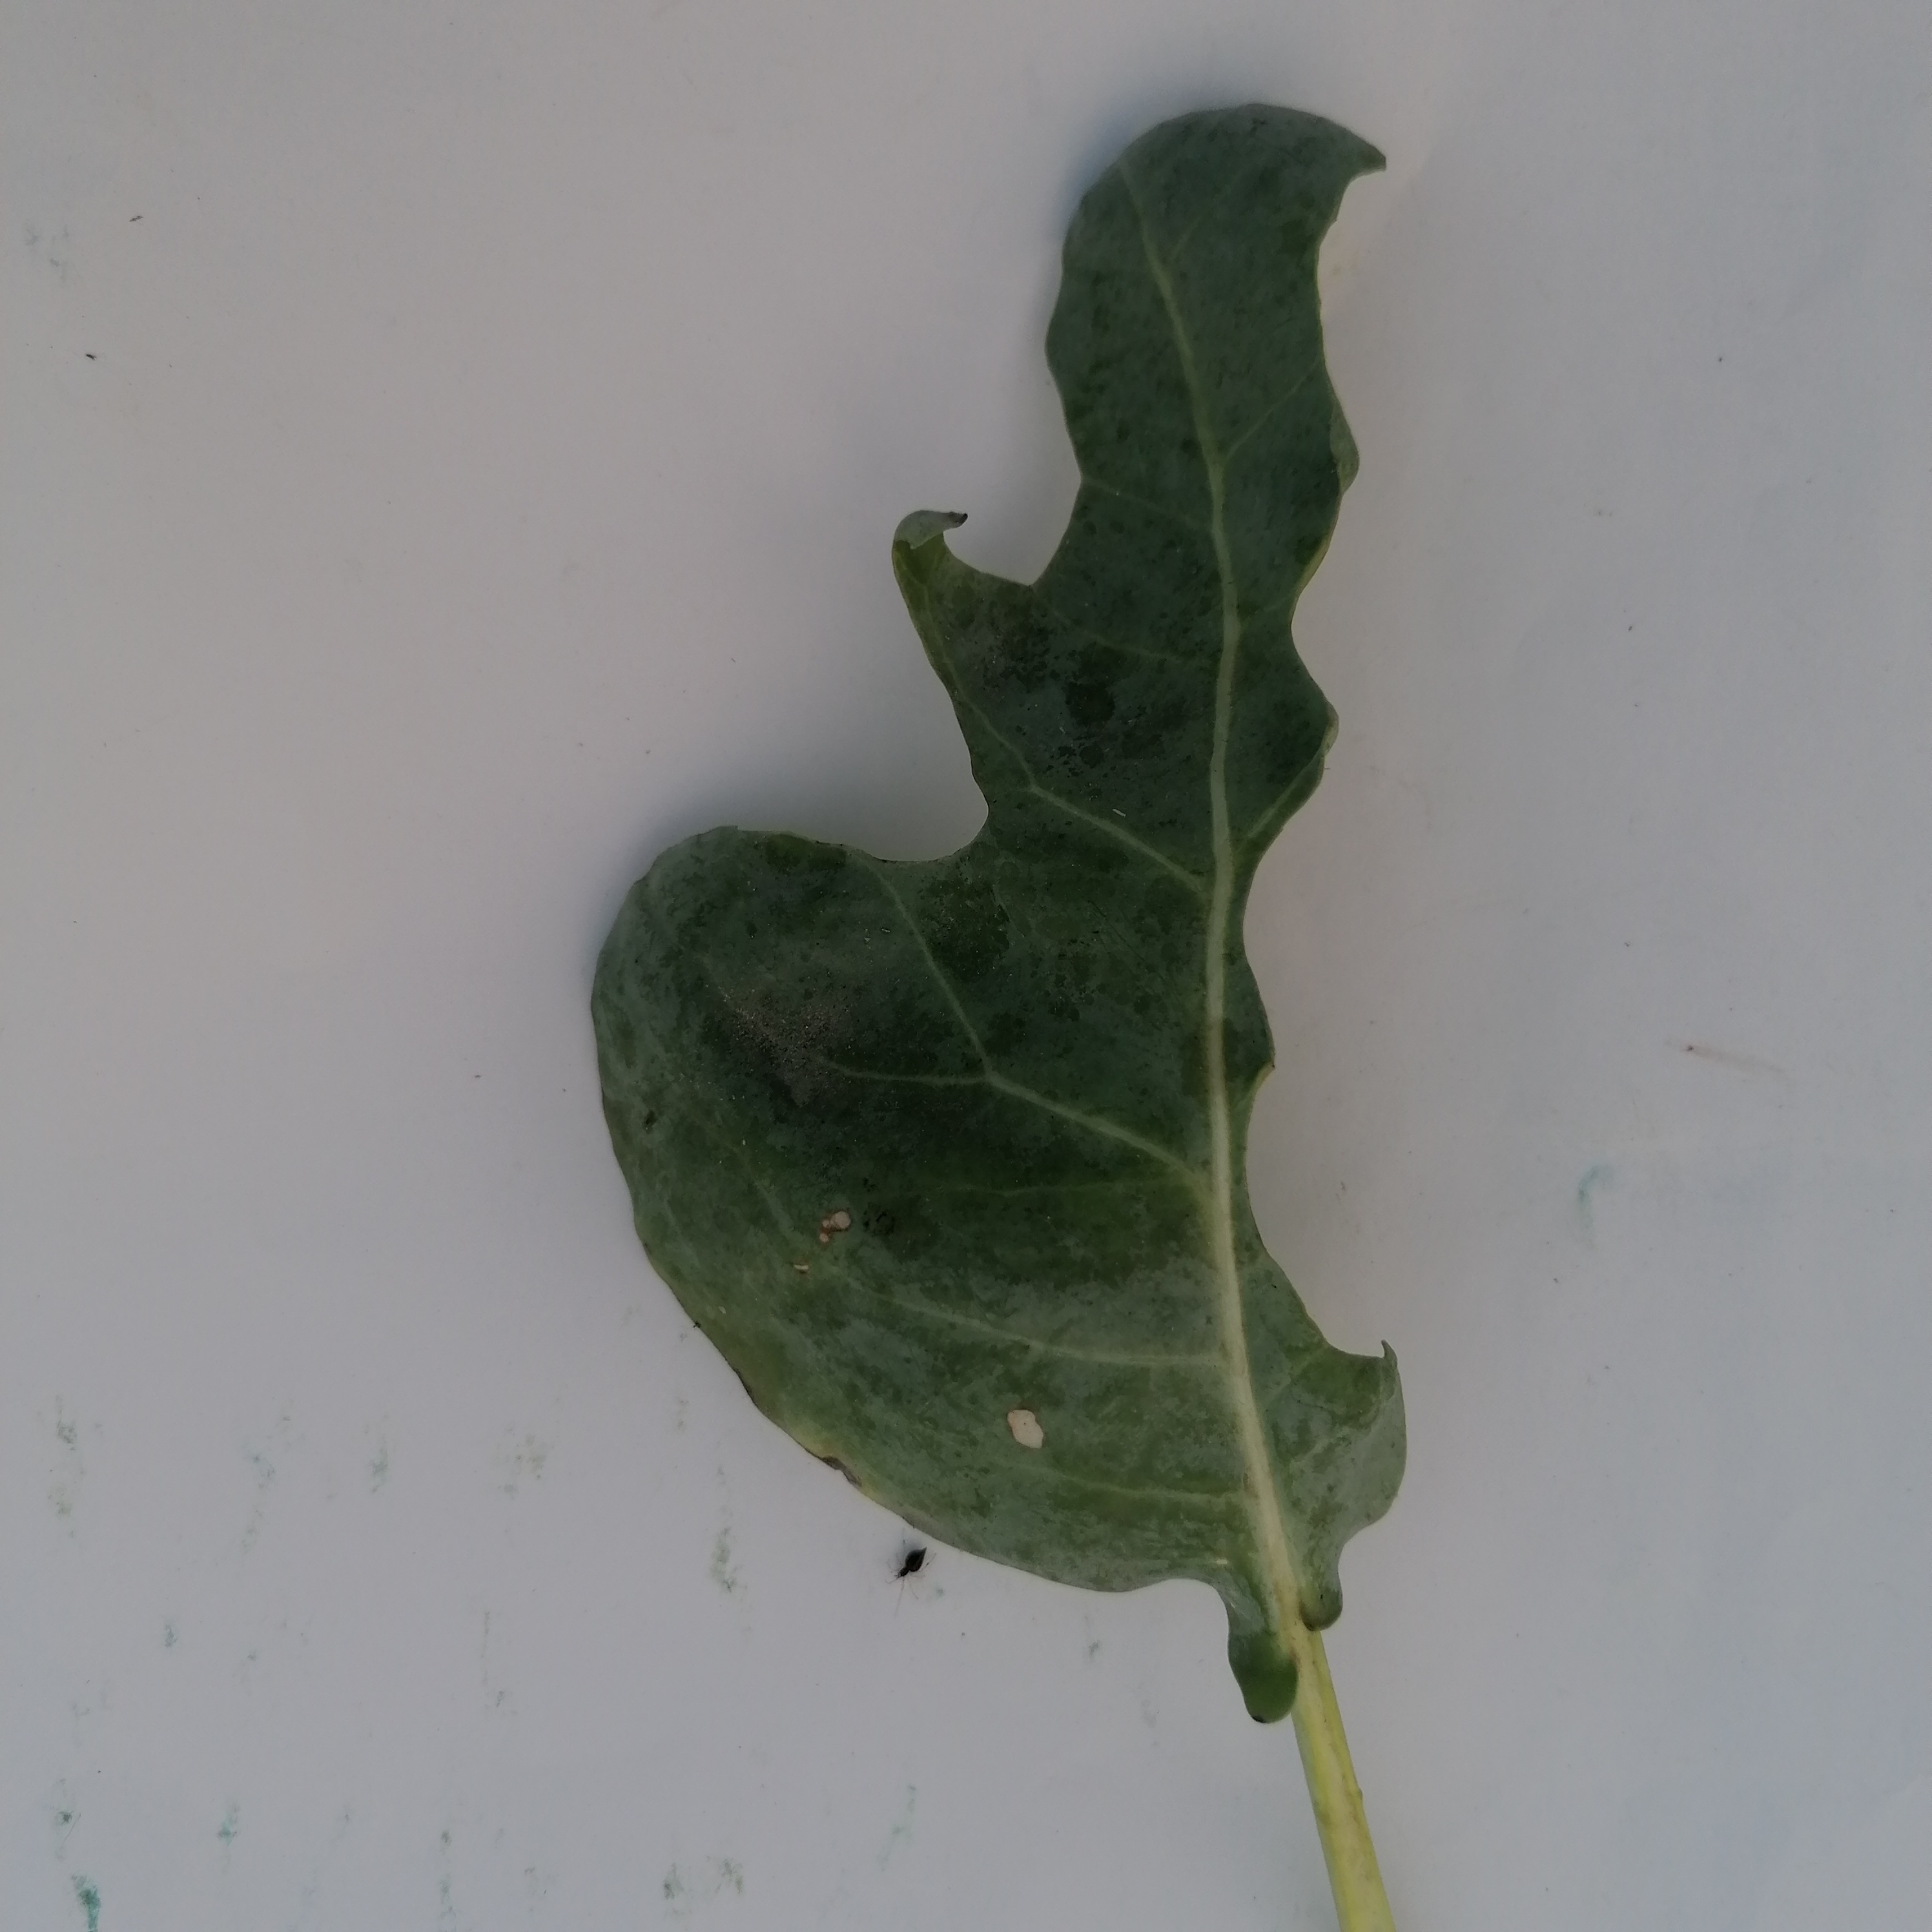
Label: Insect Hole